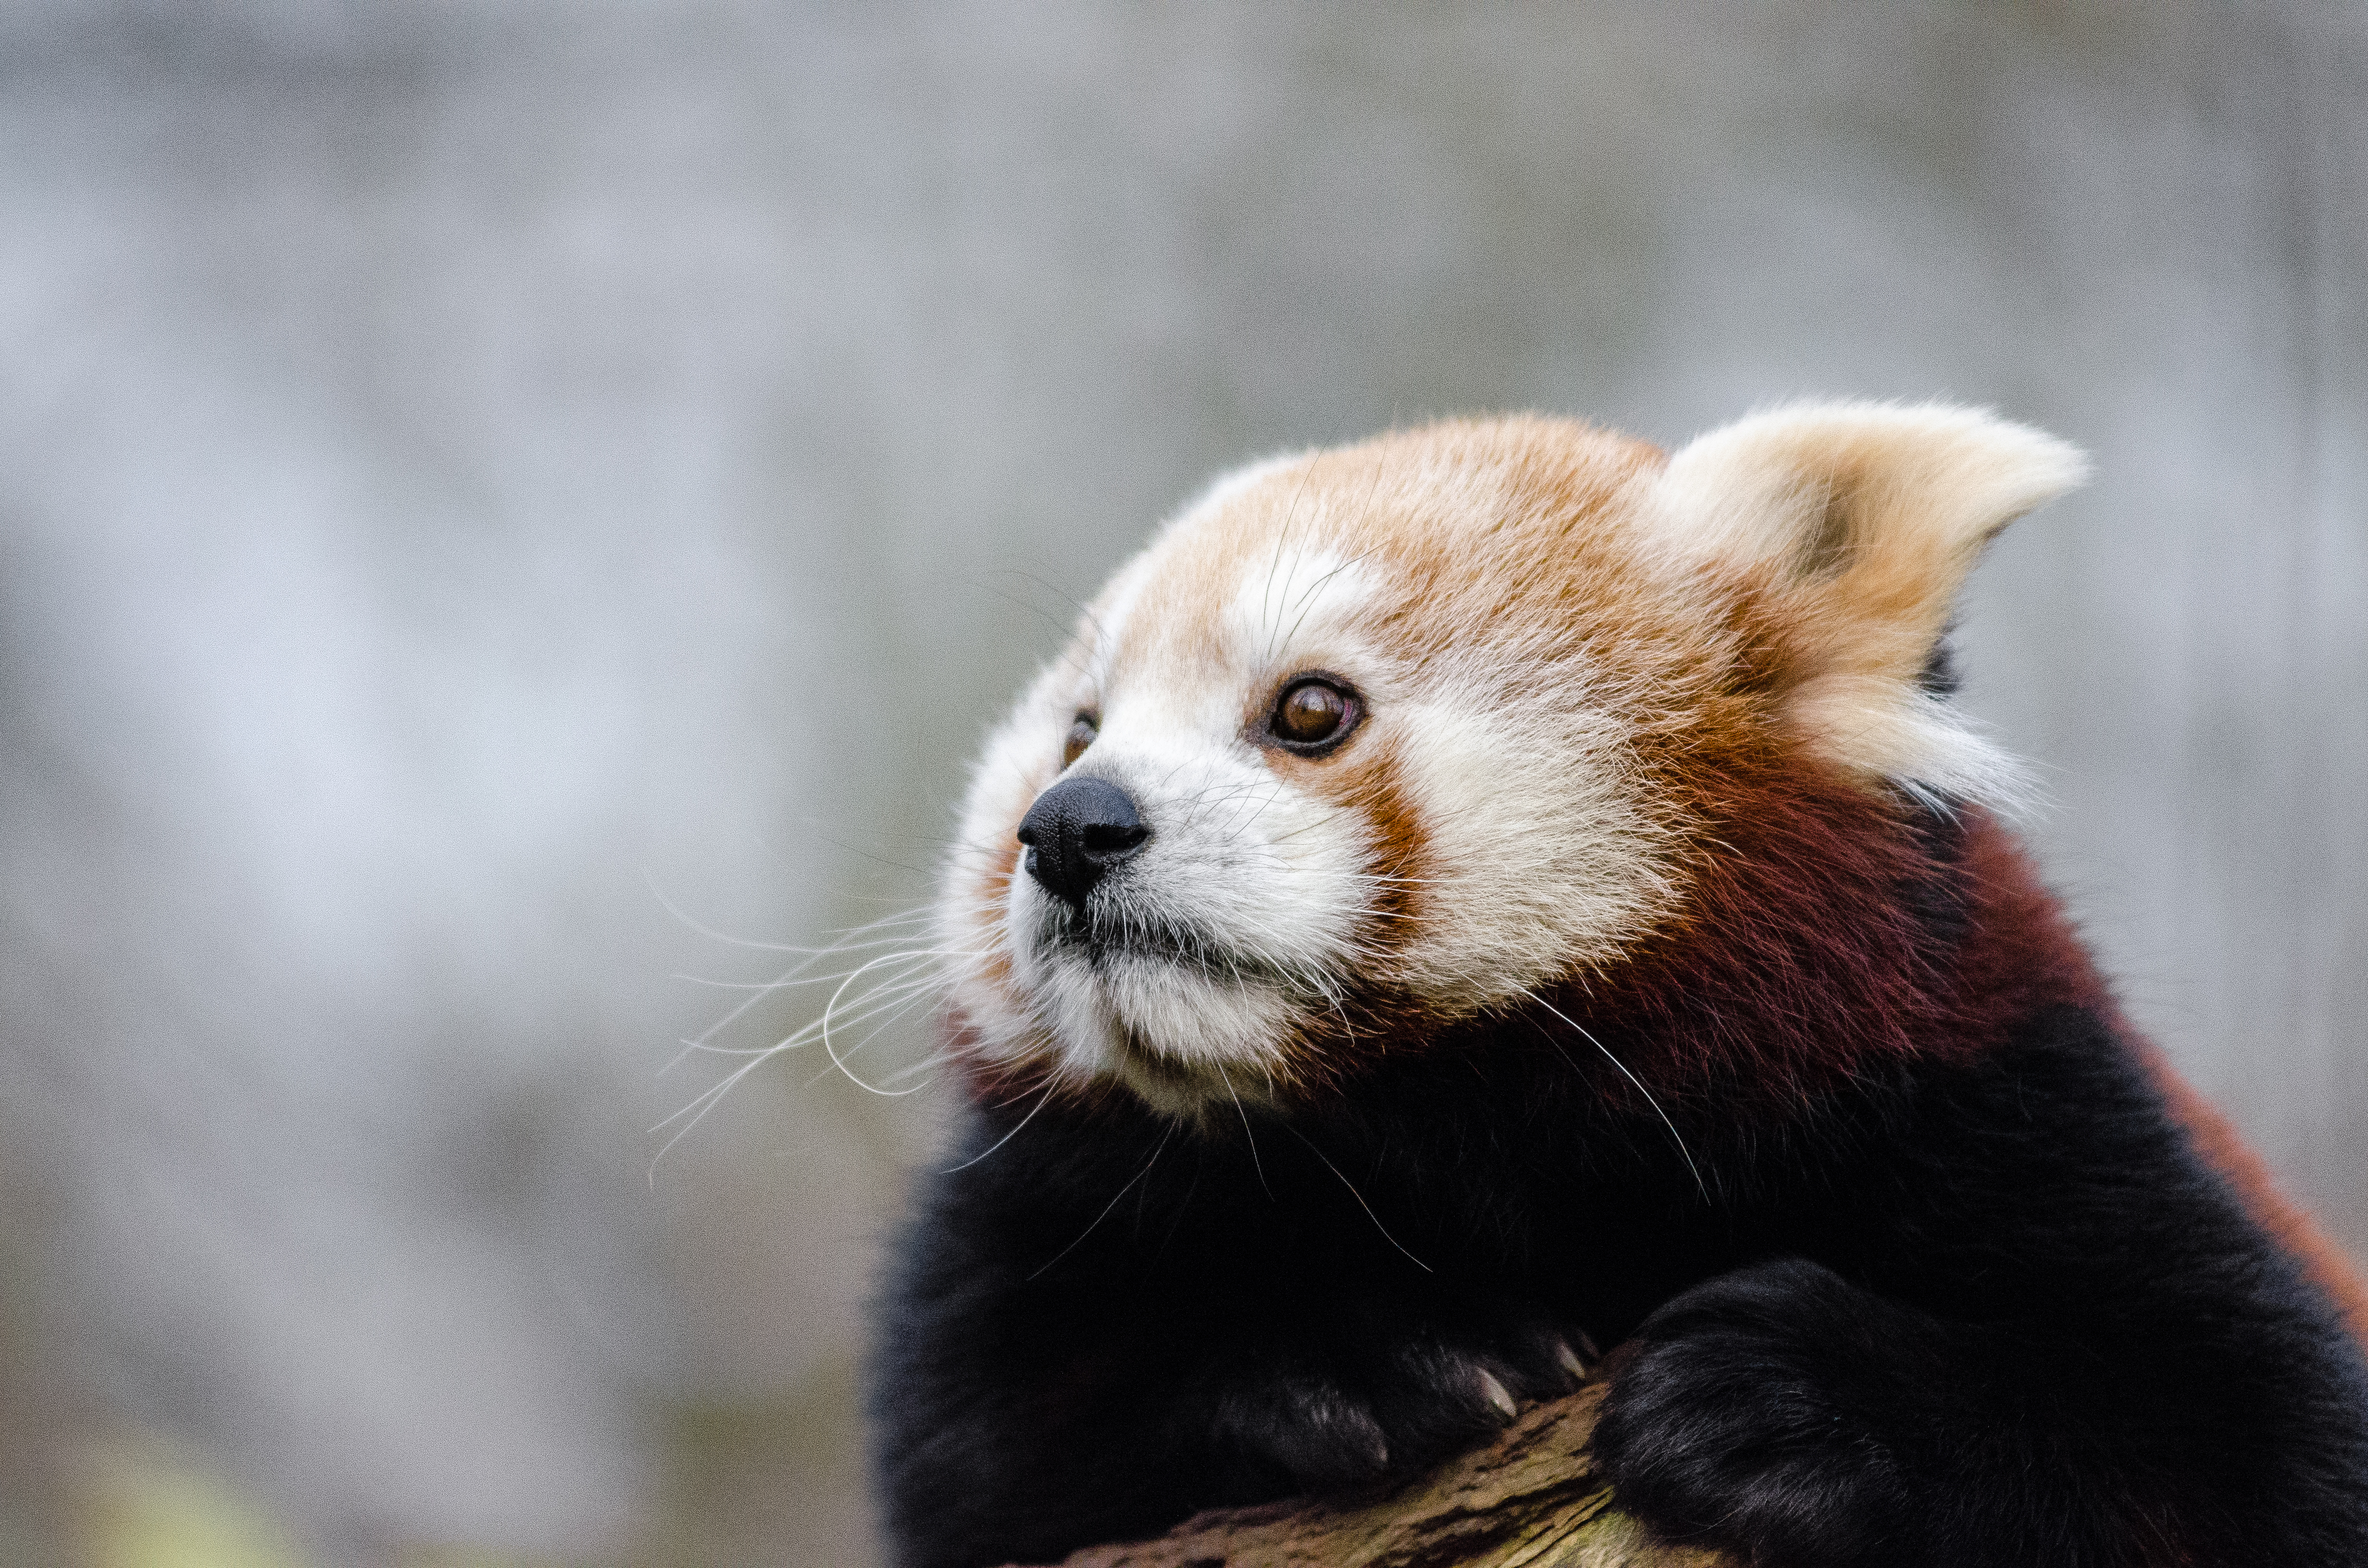
tree, nature, cold, winter, bokeh, vintage, sweet, feet, animal, cute, female, wildlife, zoo, fur, orange, young, green, high, red, foot, mammal, nikon, fauna, red panda, panda, 2015, face, nose, whiskers, paw, tail, animals, ears, endangered, vertebrate, germany, deutschland, natur, paws, tier, iso, ss, fell, grn, gesicht, baum, adorable, bamboo, d7000, roter, kleiner, niedlich, sues, suess, species, bedrohte, tierart, tierpark, weiblich, jungtier, jung, ohren, schwanz, nase, bedroht, ailurus, fulgens, mozilla, firefox, wochenende, weekend, kalt, carnivoran, polecat